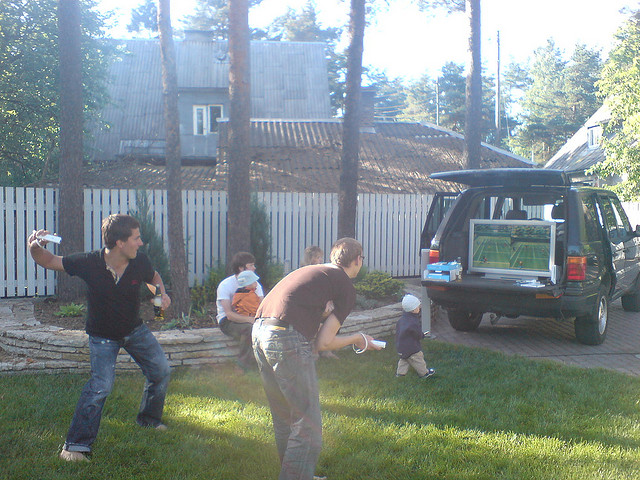
A group of young men standing behind a truck.